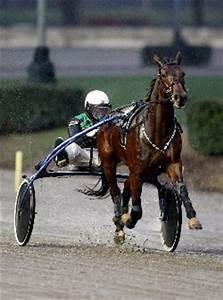
horse